Saint Lucia at the 2004 Summer Olympics

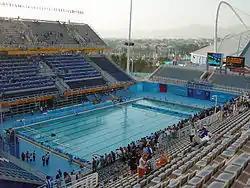
Georgeos competed at the Athens Olympic Aquatic Centre during the 2004 Summer Olympics.

Saint Lucia was represented by one female athlete at the 2004 Summer Olympics, Natasha Sara Georgeos who competed in the women's 100 meter butterfly. This was Georgeos' first Olympic appearance.